Brugg

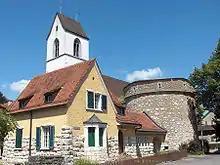
Tower of the reformed church and the "Archivturm"

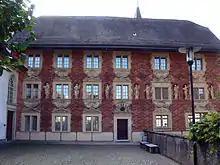
"Lateinschule" (The Latin school)

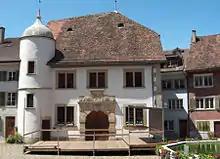
"Zeughaus" (Armory)

Brugg's old town developed along a narrow gorge of the Aare and is divided into two parts – one on each bank. The section on the southern bank is by far the largest. Shaped like a bell, it is located on a sloping hillside. The smaller periphery on the northern bank is located at the foot of the Bruggerberg. Almost all of the old town's buildings are constructed from shell limestone. Only portions of the town's defensive structures remain in existence. Different fragments have been integrated into the town's modern structures and have been broken through with windows and passageways in many sections. Of the town's towers only the "Archivturm" (Archive Tower) and the lower half of the "Storchenturm" (Stork Tower) on the western side along with the "Eckturm" (Corner Tower) on the northern side of the town's north-bank periphery remain.